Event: Nepal Earthquake
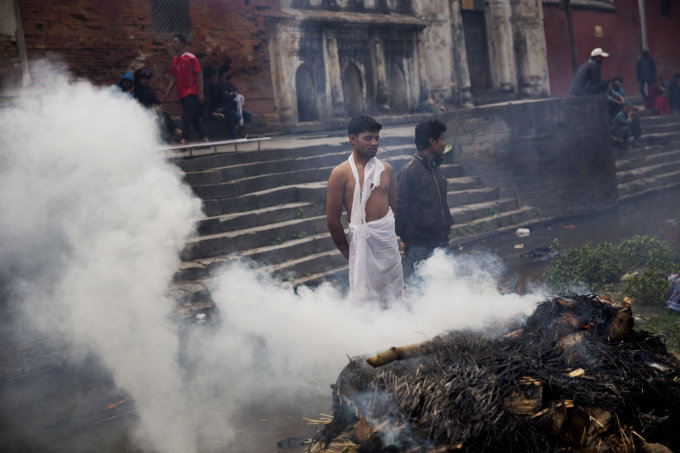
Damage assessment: no_damage